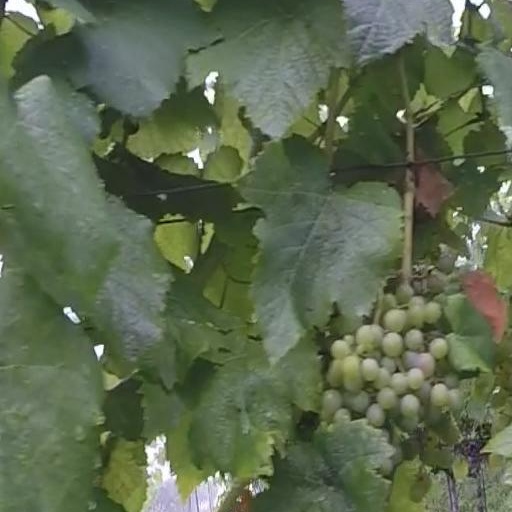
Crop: grape